Military operations during the Turkish invasion of Cyprus

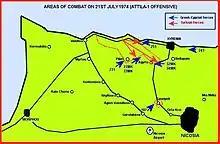
Map depicting approximate geography of the Attila-1 offensive as of 21 July 1974.

In the evening, the ruling Junta in Athens agreed upon an arrangement to dispatch clandestine reinforcements to assist the Greek Cypriots, in the form of an infantry battalion, a commando battalion and a battalion of medium tanks. An initial effort was made to dispatch these forces using the large vehicle ferry "Rethymnon", which took on board the 537th Infantry battalion, a battalion of tanks and 500 Cypriot volunteers (primarily EOKA-B supporters). This vessel set sail from Piraeus that evening.